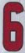
Number: 6